Holden Commodore (VX)

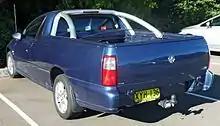
2001–2003 Holden Ute (VU II) S

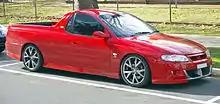
2001–2003 HSV Maloo (VUII) R8

Before the VU, Holden had marketed their Commodore-based utility models under the Holden Utility (VG) and Holden Commodore utility (VP, VR, VS) names, although the term "Holden Ute" was also used in their official marketing literature. The VU Ute's successor was assigned the same model code as the sedan it is based on (VY).